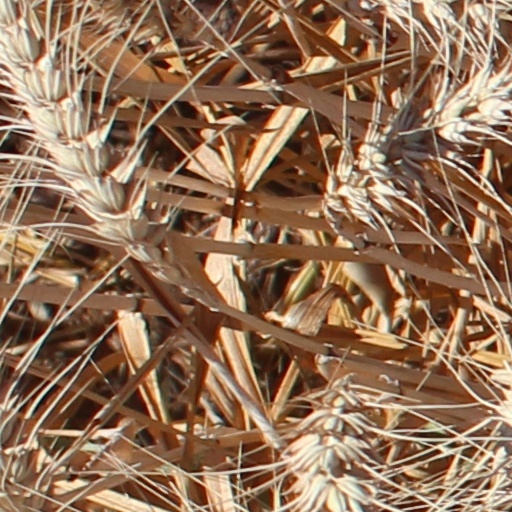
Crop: wheat